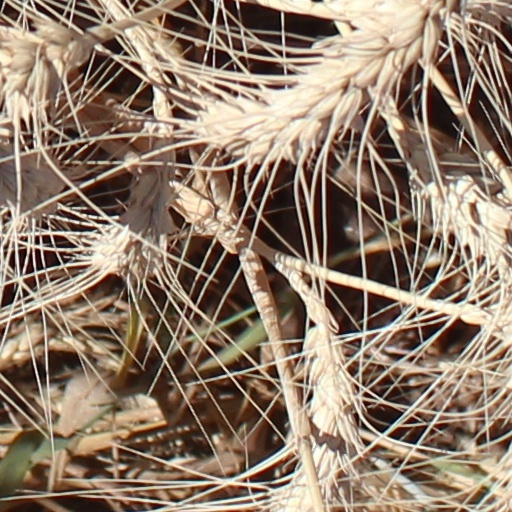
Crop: wheat